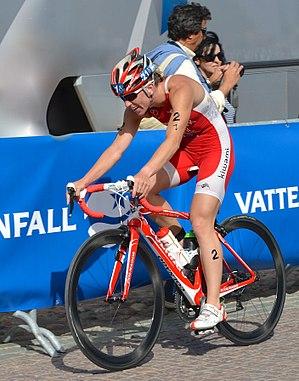
Agnieszka Jerzyk est une triathlète polonaise. Championne nationale de Pologne élite en 2013 et 2014.